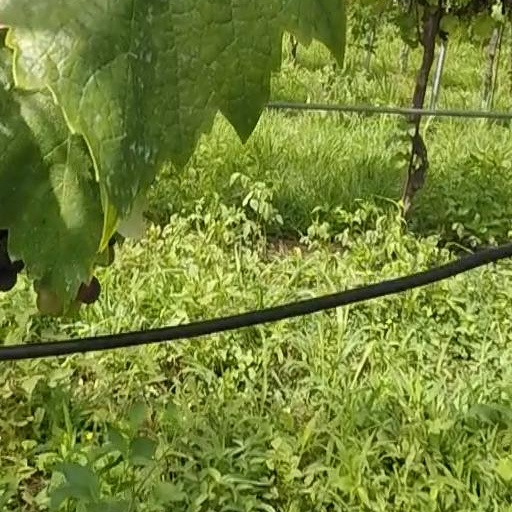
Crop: grape